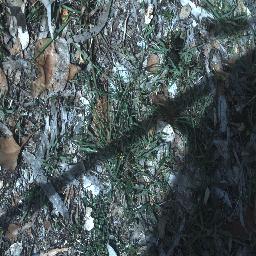
Label: negative